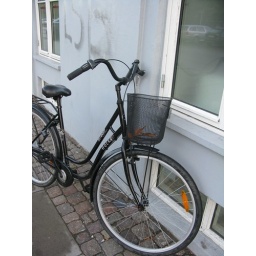
Leaf in bike basket - it must be fall